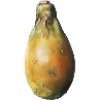
Label: cactus_fruit